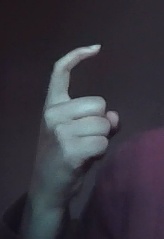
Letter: ra